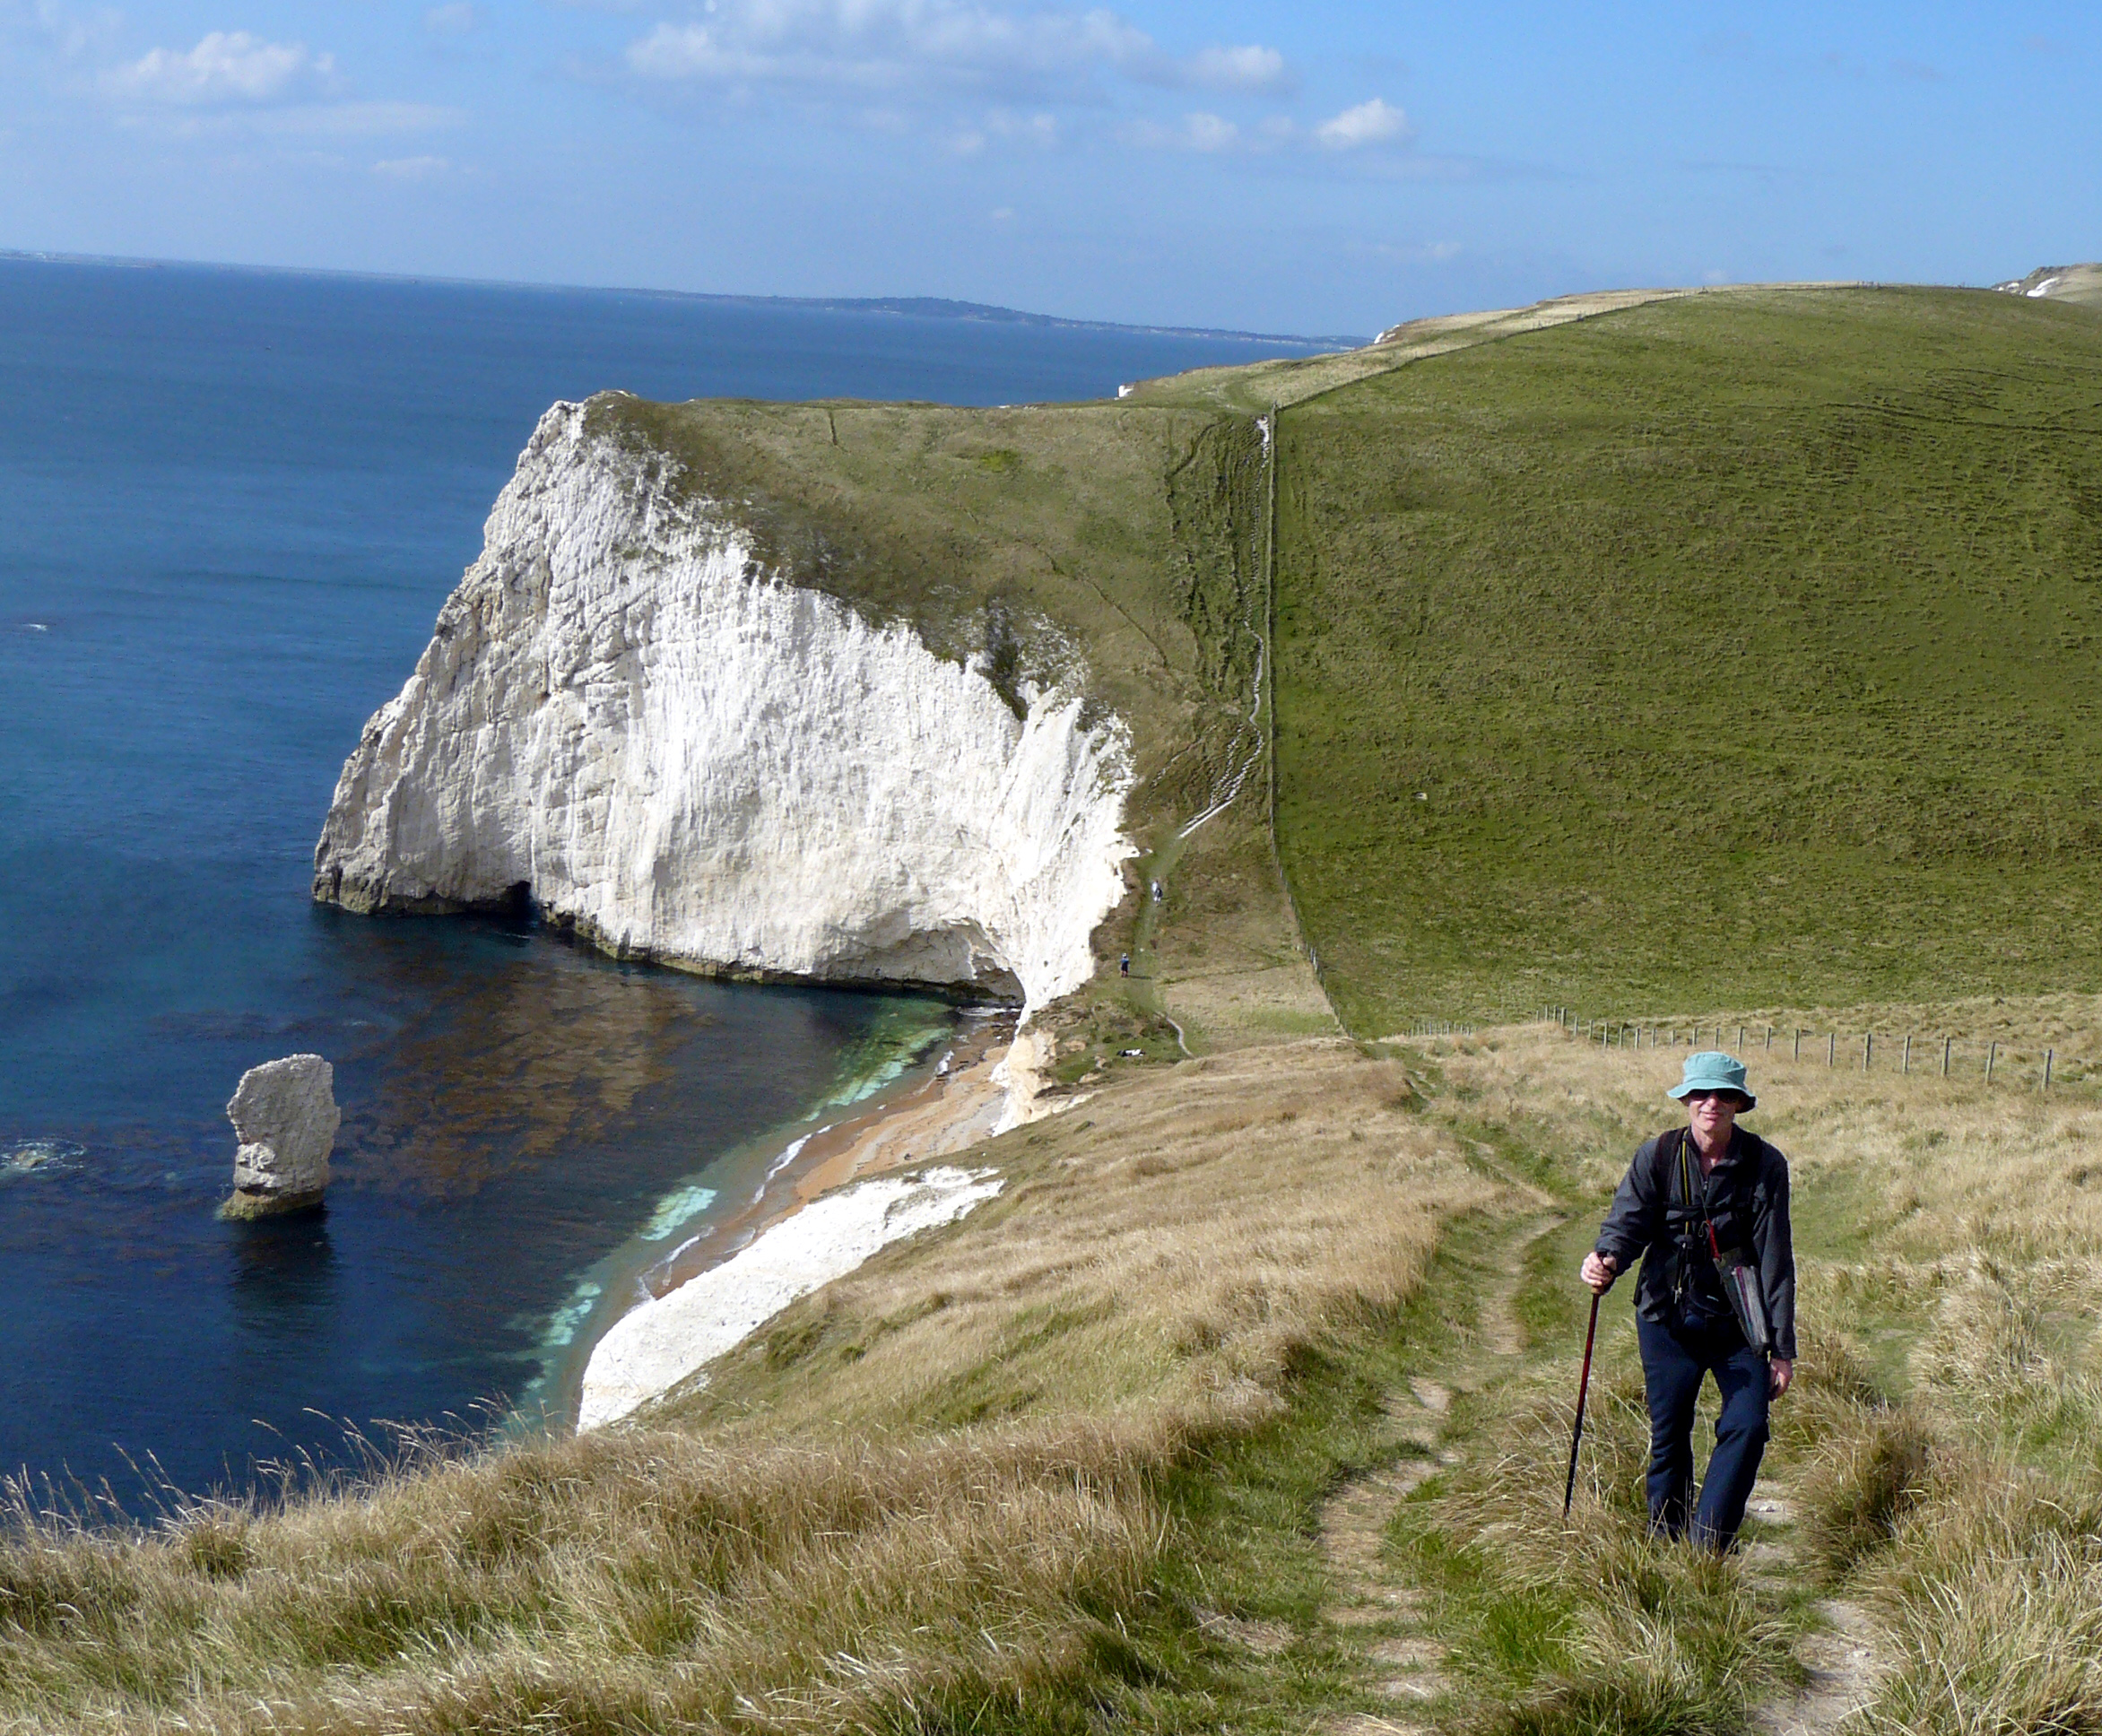
sea, cliff, coast, headland, klippe, promontory, coastal and oceanic landforms, Raised beach, cape, terrain, rock, bay, formation, fell, hill, ocean